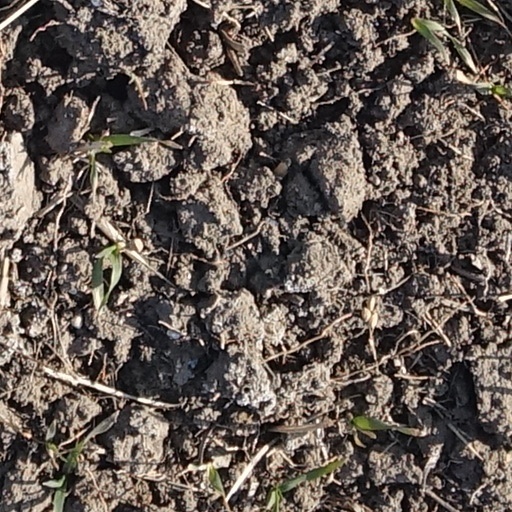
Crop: wheat